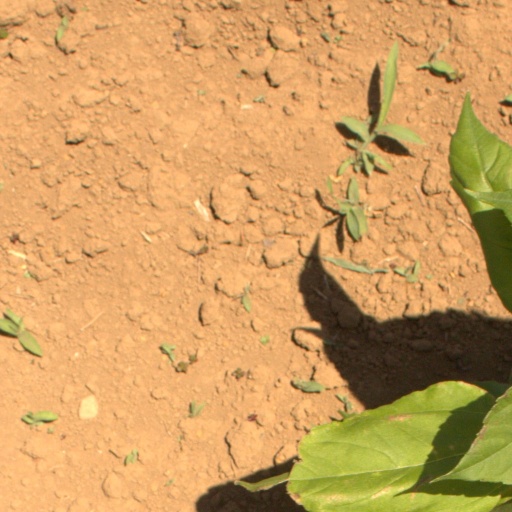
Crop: Jerusalem artichoke